New Jersey Route 170

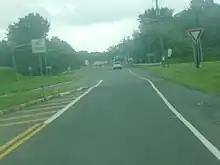
The northern terminus of Route 170 at U.S. Route 206 in Columbus

Burlington County Route 690 (also known as Atlantic Avenue) begins at an wye intersection with U.S. Route 206 in the community of Mansfield Township. The route heads northward, intersecting with the southbound portion of the road. Route 690 becomes surrounded by several residential homes for a distance, becoming more commercial as the route heads northward, entering the community of Columbus. Route 690 continues through the business district of Columbus, intersecting with County Route 543 (Main Street) in the center of the community.